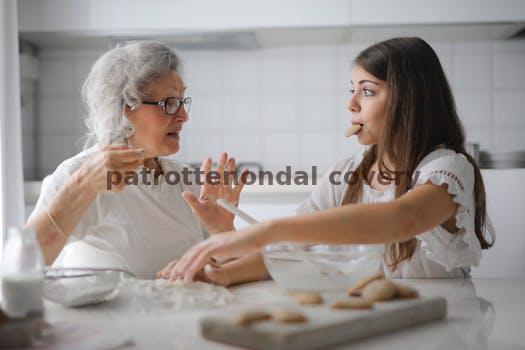
Label: Watermark